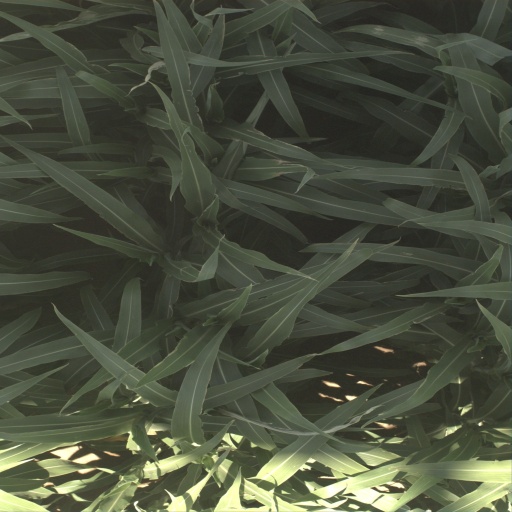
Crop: sorghum